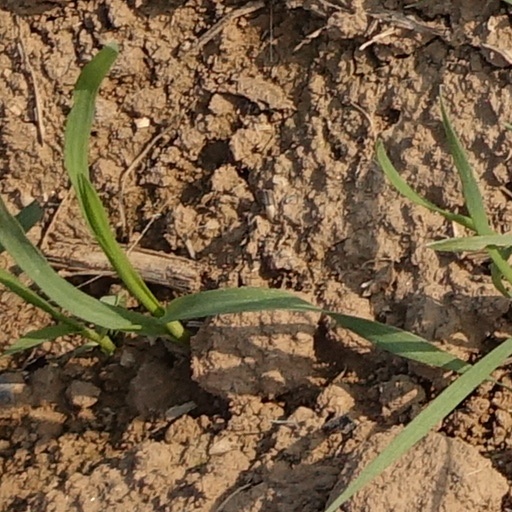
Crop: wheat